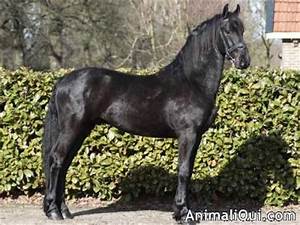
Label: cavallo